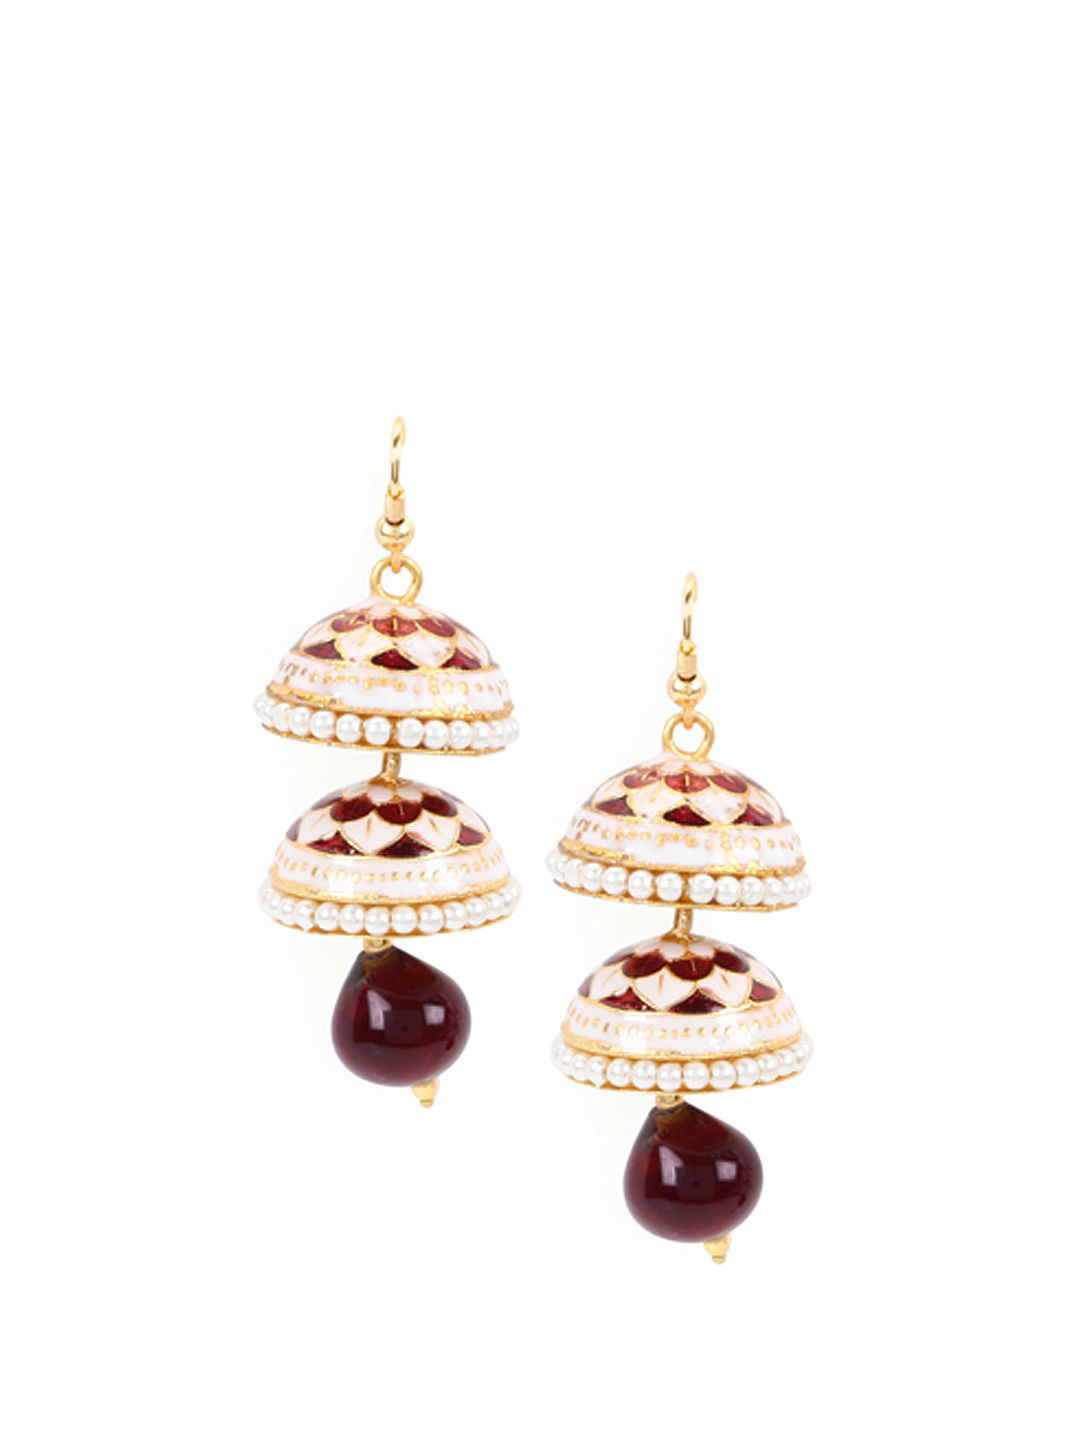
Adrika Red Earrings
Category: Accessories / Jewellery / Earrings
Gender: Women
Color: Red
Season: Summer 2012
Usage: Casual